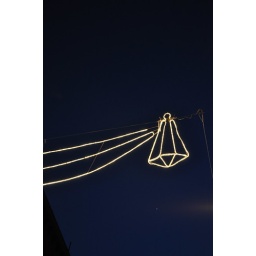
Lights hanging over Mulberry Ave in Little Italy against a deep blue sky